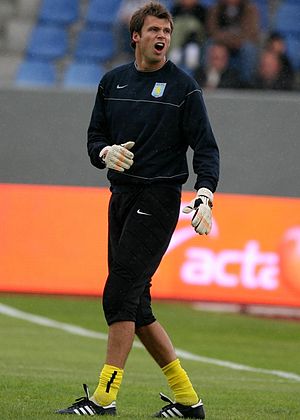
Stuart Taylor
Stuart James Taylor er en engelsk fodboldspiller, der spiller i Premier League-klubben Southampton. Han har tidligere repræsenteret blandt andet Arsenal og Aston Villa.